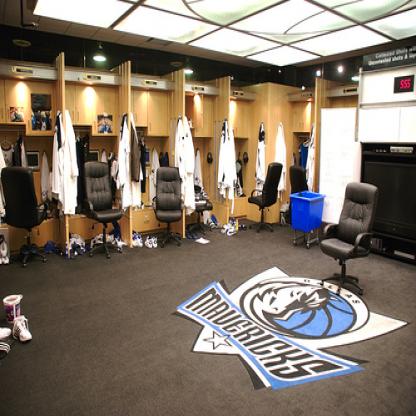
Scene: Indoor